Clayton Spencer

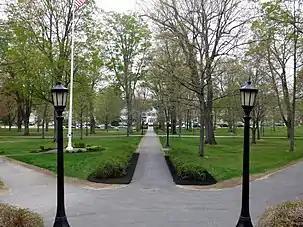
Spencer was inaugurated on the historical quad in July 2012.

On October 26, 2012, Spencer was installed as the eighth and second female President of Bates College, in Lewiston, Maine. Her inauguration speech, "Questions worth asking" drew 2,500 students, faculty, alumni, and members of the American collegiate educational system to Merrill Gymnasium. In her address, Spencer said, "At Bates, we claim this union of excellence and opportunity as a core element of our identity, and we need to continue to build on this deep aspect of who we are. As a practical matter, this means redoubling our efforts to recruit students from a wide range of backgrounds, and it means maintaining an unwavering commitment to financial aid."